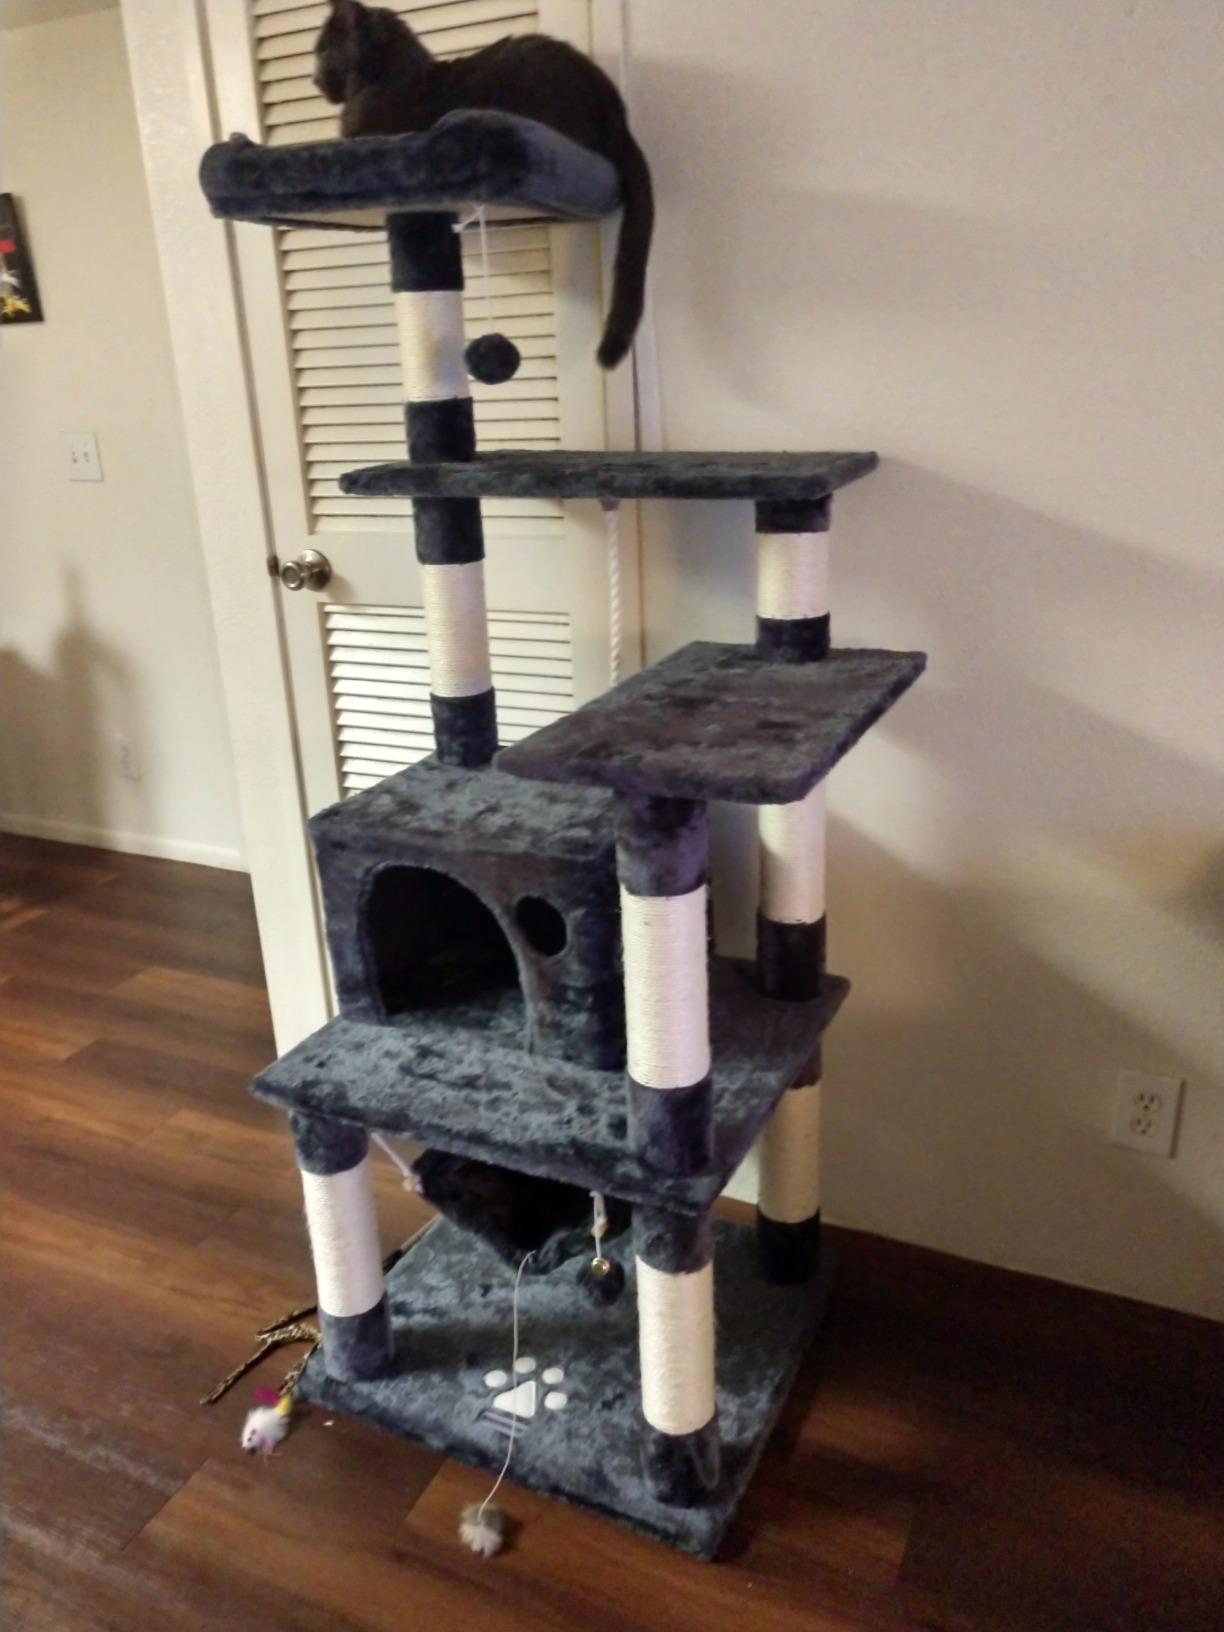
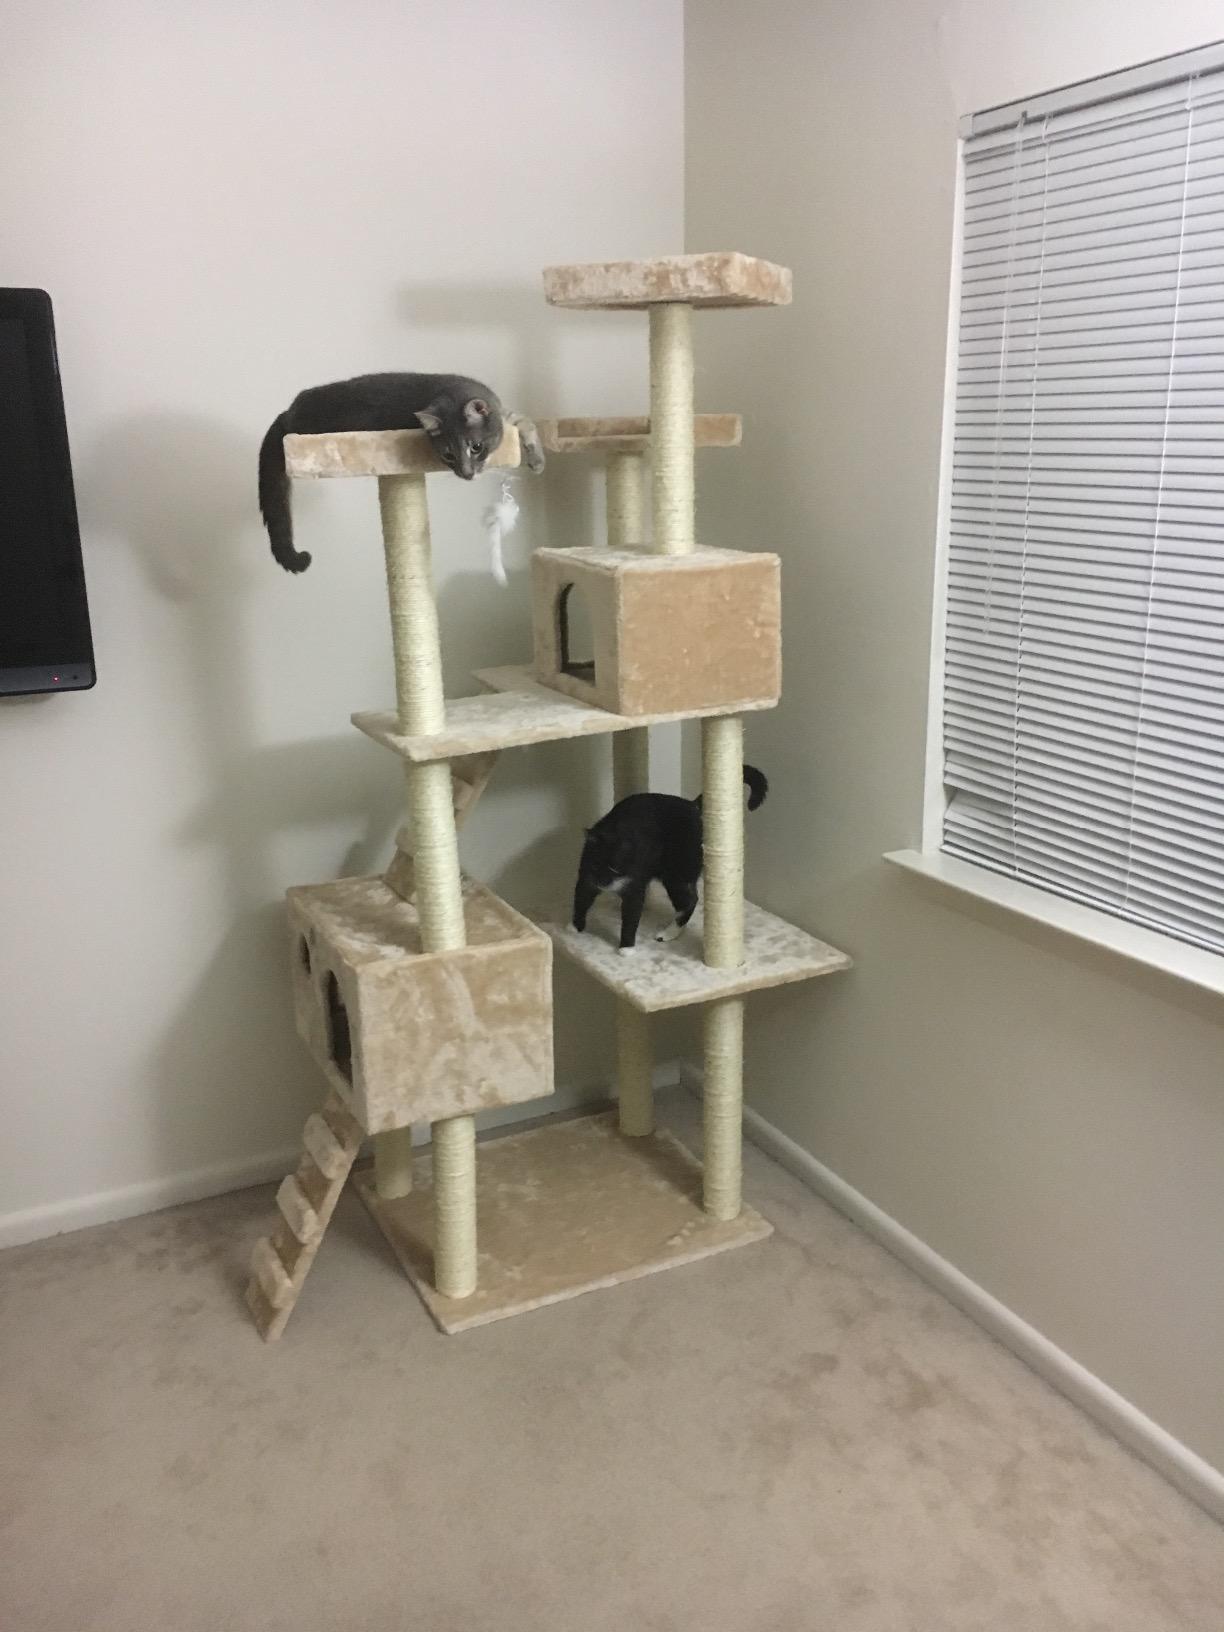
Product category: items_cat tree
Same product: no